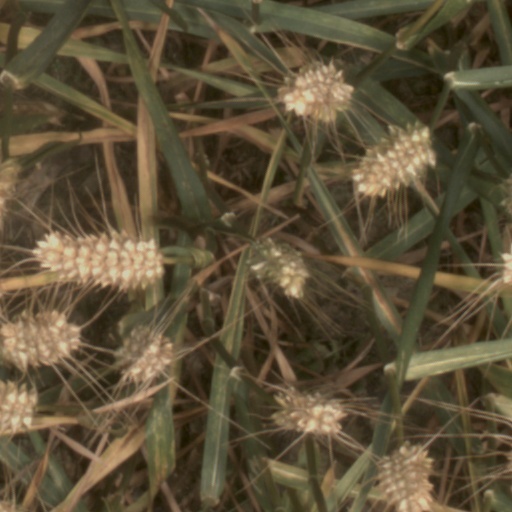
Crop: wheat